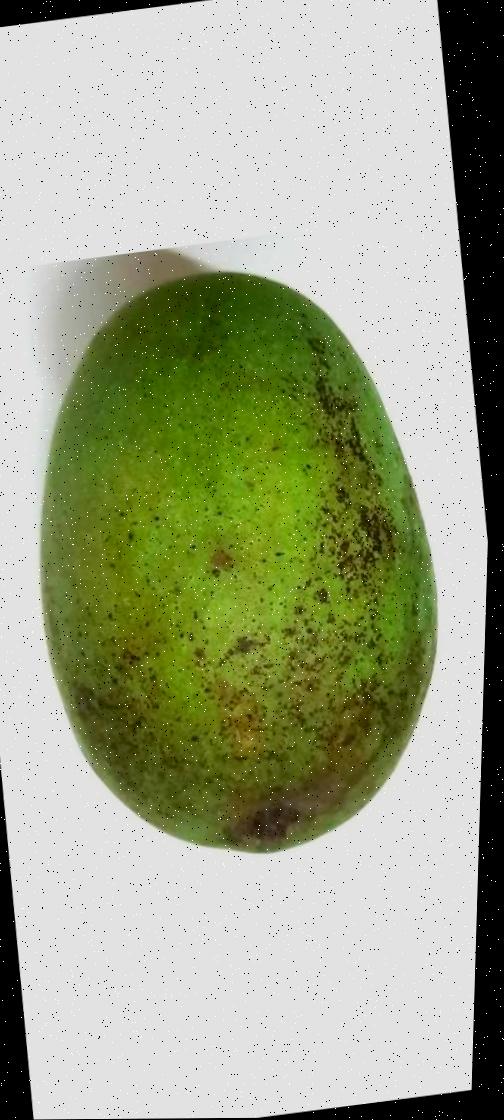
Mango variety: Shada